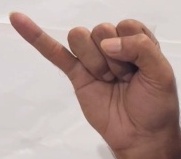
ASL sign: J